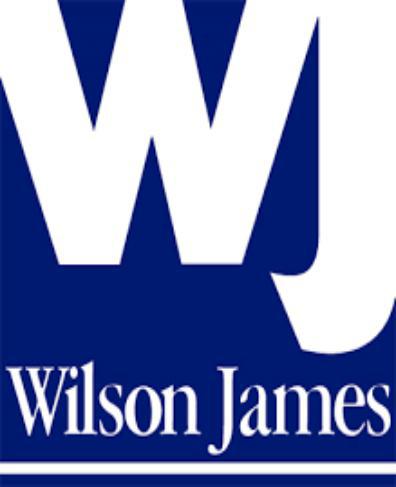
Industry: Sports